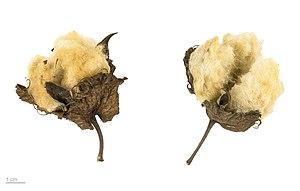
Gossypium est un genre de plantes de la famille des Malvaceae. C'est le genre des cotonniers « véritables ».